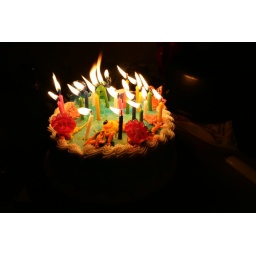
i bought brian a cute ass under the sea cake for his bday